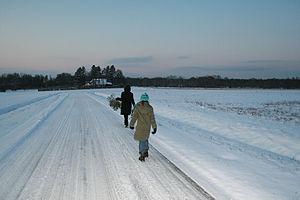
Photo prise depuis la route de Seligney (:fr:Villers-Robert]]), au fond, la maison ou est la stèle dédiée à Marcel Aymé
Villers-Robert est une commune française située dans le département du Jura en région Bourgogne-Franche-Comté. Les habitants se nomment les Villerobertisses.